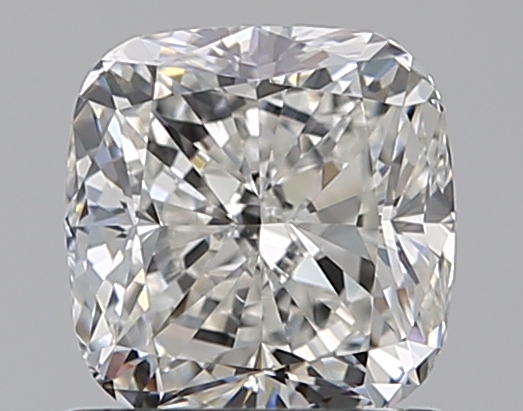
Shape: cushion
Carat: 1
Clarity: VS1
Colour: G
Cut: EX
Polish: EX
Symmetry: GD
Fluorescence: N
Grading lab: GIA
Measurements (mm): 5.71 x 5.56 x 3.79